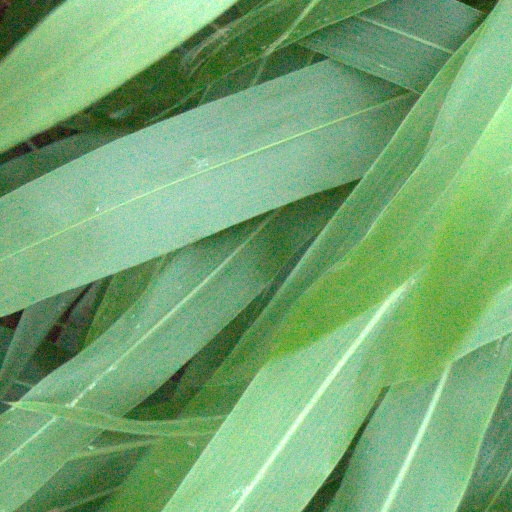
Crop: sorghum